Economics of English towns and trade in the Middle Ages

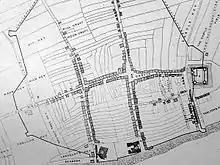
The medieval plan for Liverpool, a new English town founded by order of King John in 1207.

After the end of the Anarchy, the number of small towns in England began to increase sharply. By 1297 a hundred and twenty new towns had established and in 1350, by when the expansion had effectively ceased, there were around 500 towns in England. Many of these new towns were centrally planned—Richard I created Portsmouth, John founded Liverpool, with Harwich, Stony Stratford, Dunstable, Royston, Baldock, Wokingham, Maidenhead and Reigate following under successive monarchs. The new towns were usually located with access to trade routes, rather than defence, in mind. The streets were laid out to make access to the town's market convenient. A growing percentage of England's population lived in urban areas; estimates suggest that this rose from around 5.5% in 1086 to up to 10% in 1377.